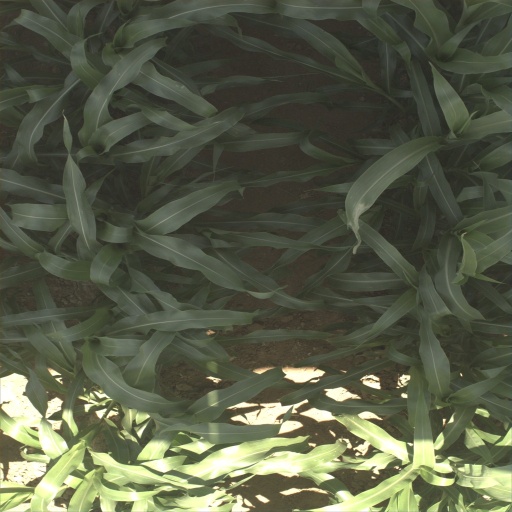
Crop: sorghum